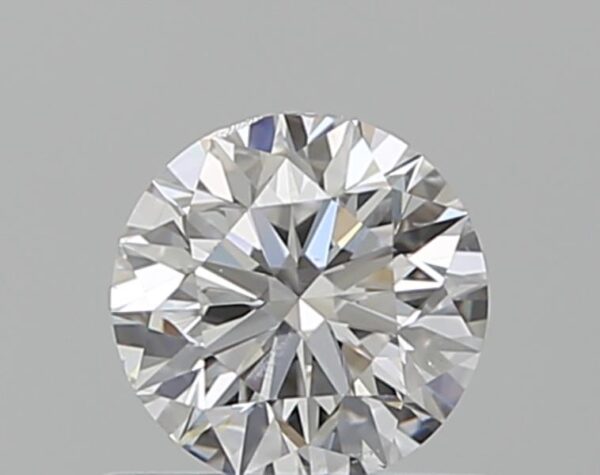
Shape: round
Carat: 0.5
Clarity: SI2
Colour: E
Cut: EX
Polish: EX
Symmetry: VG
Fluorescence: N
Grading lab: GIA
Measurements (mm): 5.01 x 5.06 x 3.19